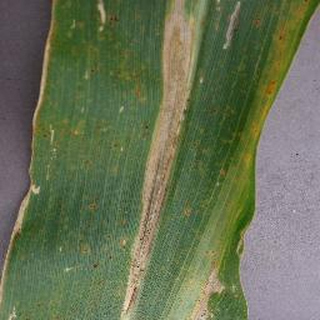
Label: corn_northern_leaf_blight